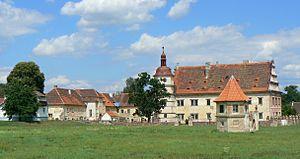
Červené Poříčí est une commune du district de Klatovy, dans la région de Plzeň, en République tchèque. Sa population s'élevait à 229 habitants en 2017.